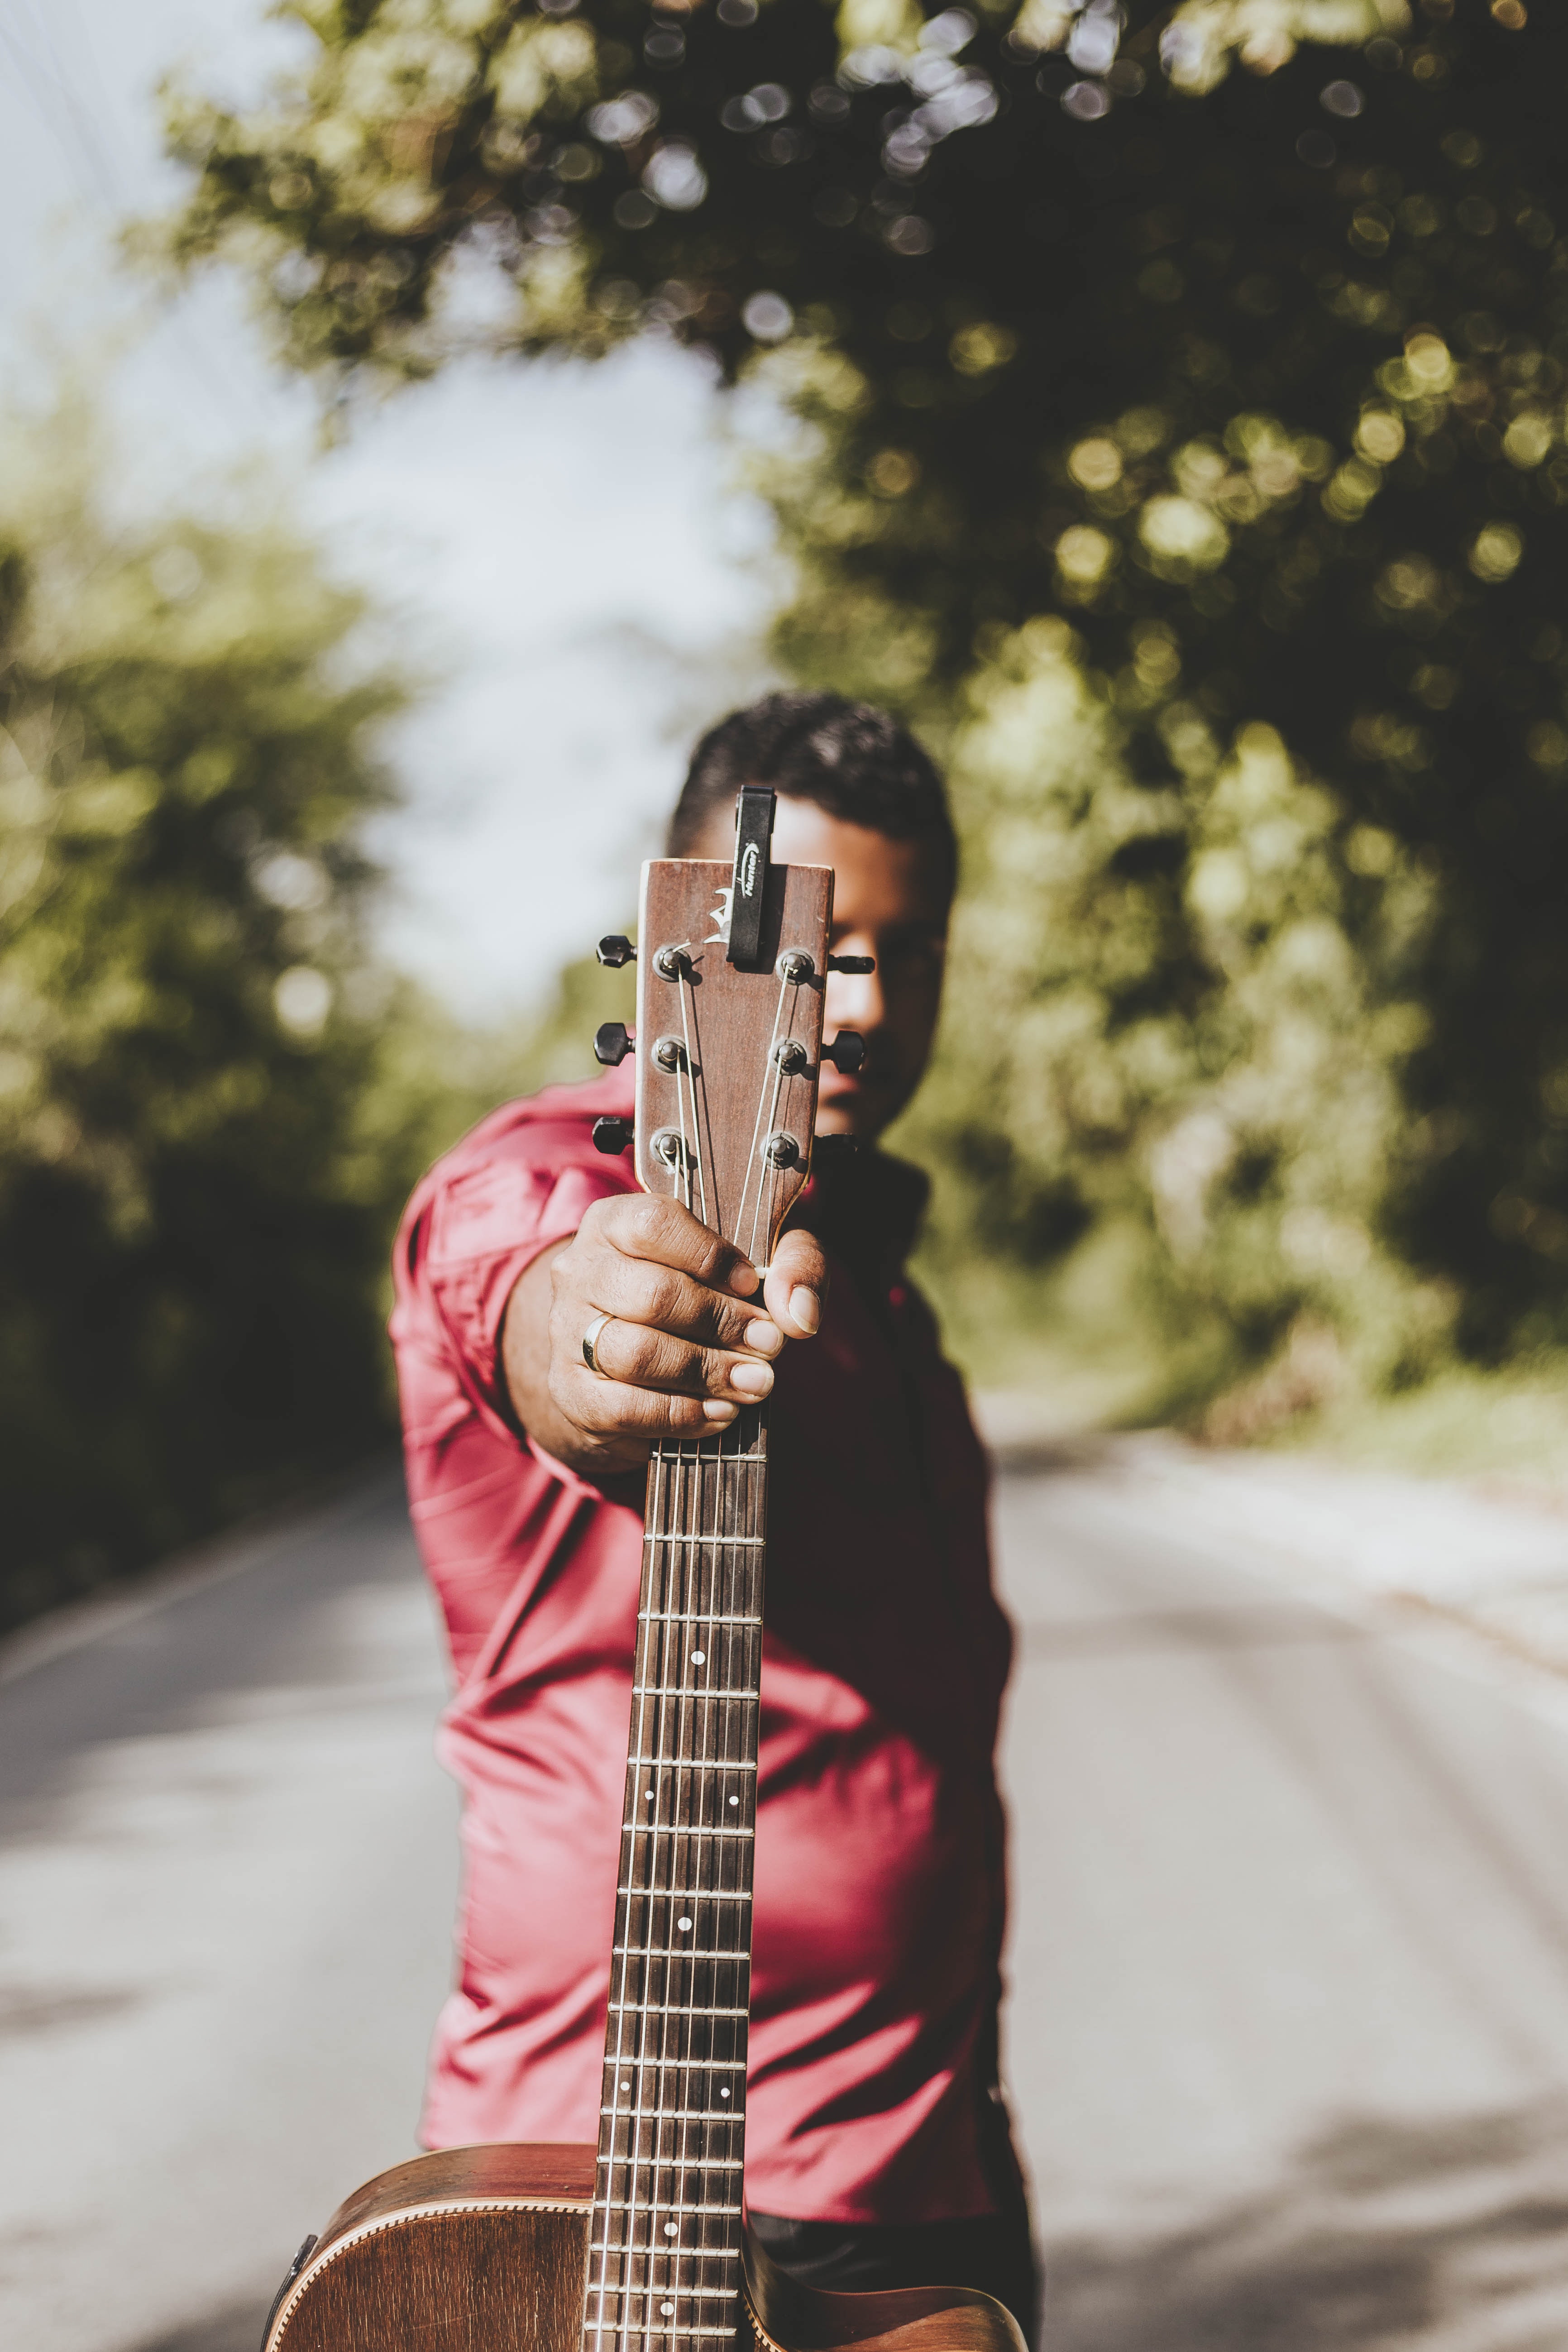
string instrument, guitar, musical instrument, musician, plucked string instruments, music, guitarist, acoustic guitar, cool, string instrument accessory, bass guitar, street performance, bassist, photography, music artist